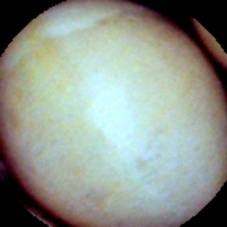
Label: Intact